SNCF Class Z 5600

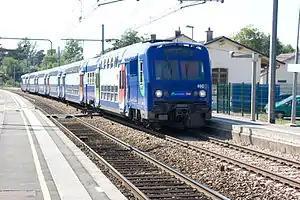
A Z 5600 trainset operating on Transilien Line R at Bourron-Marlotte – Grez station

The SNCF Class Z 5600 is a double-deck electric multiple unit trainset that is operated by SNCF on line C of the Réseau Express Régional (RER), a hybrid suburban commuter and rapid transit system serving Paris and its Île-de-France suburbs and the TER Bourgogne-Franche-Comté regional rail system.